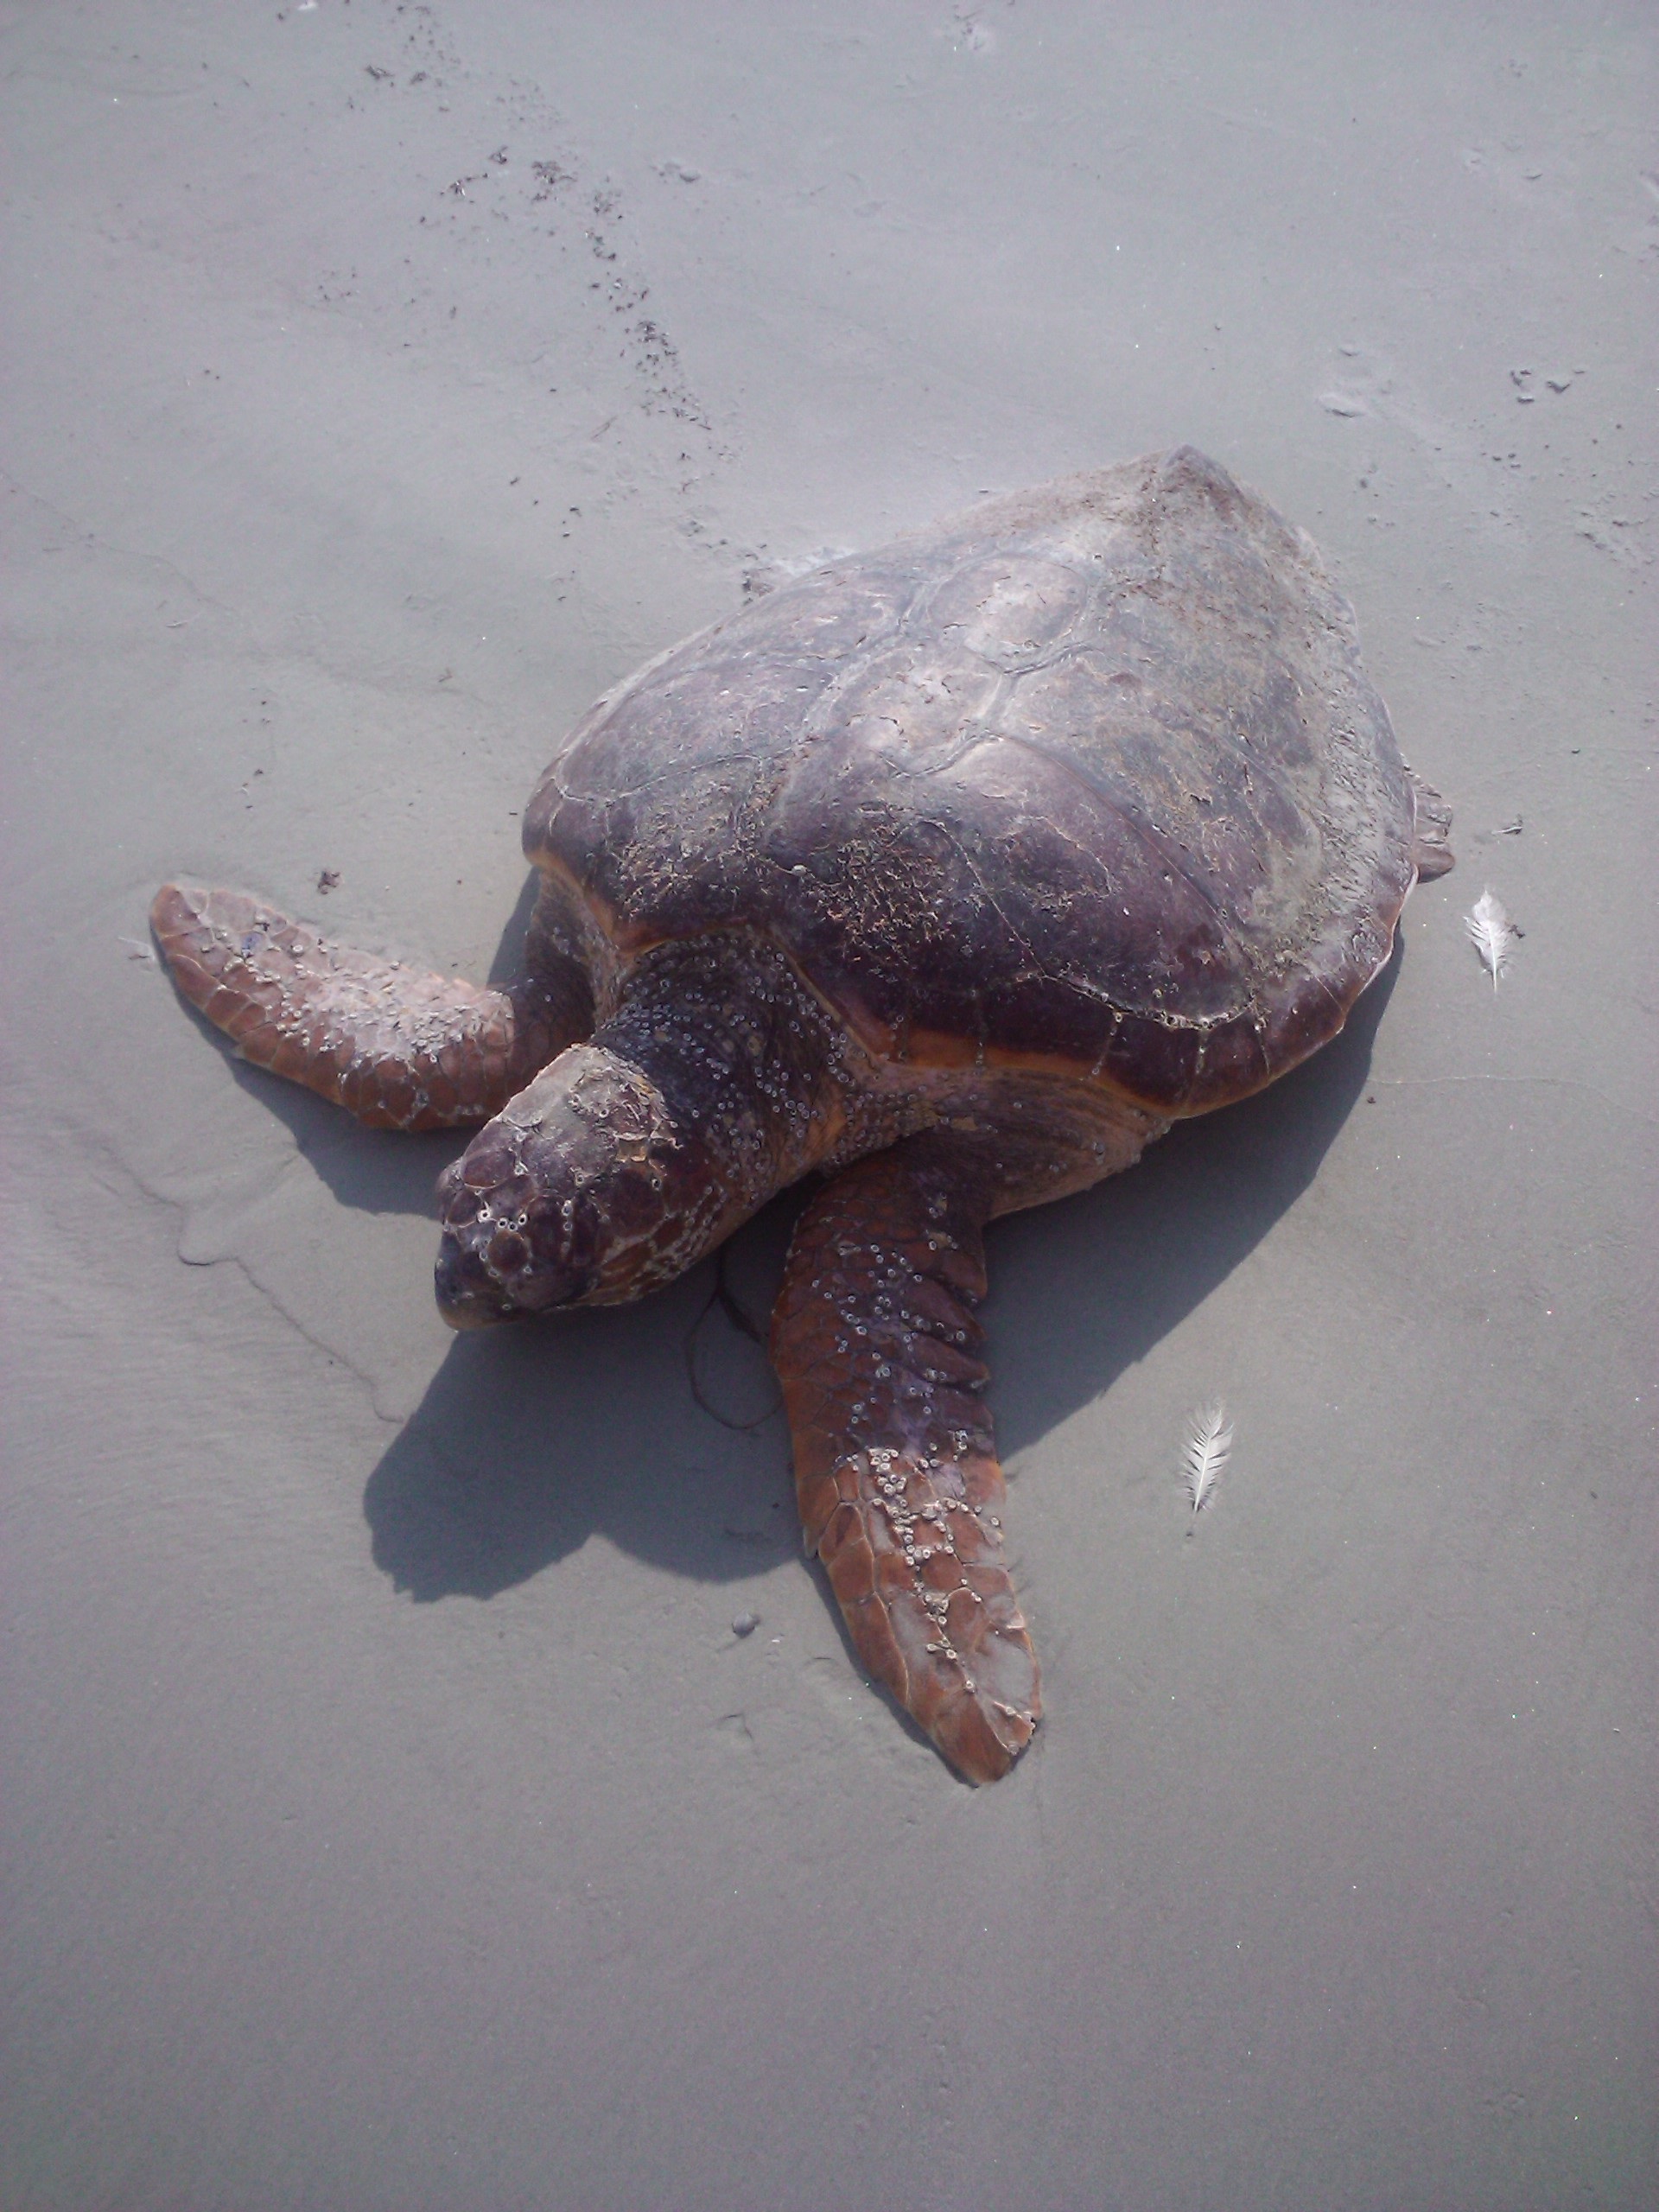
nature, sand, wildlife, turtle, sea turtle, reptile, fauna, marine, tortoise, vertebrate, loggerhead, common snapping turtle, emydidae, marine biology, chelydridae